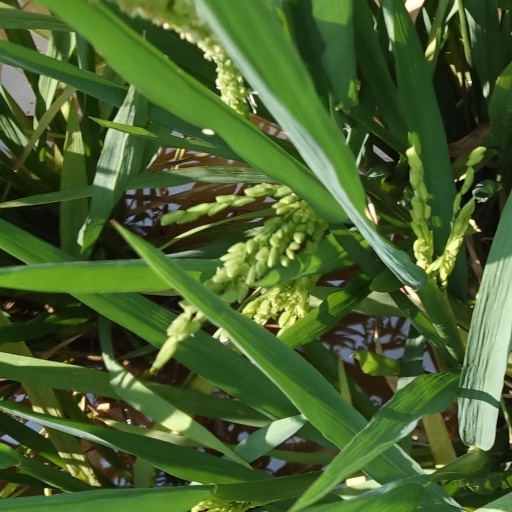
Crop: rice